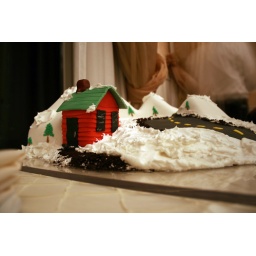
The red house used to be our family ski house in Bethel Vermont.